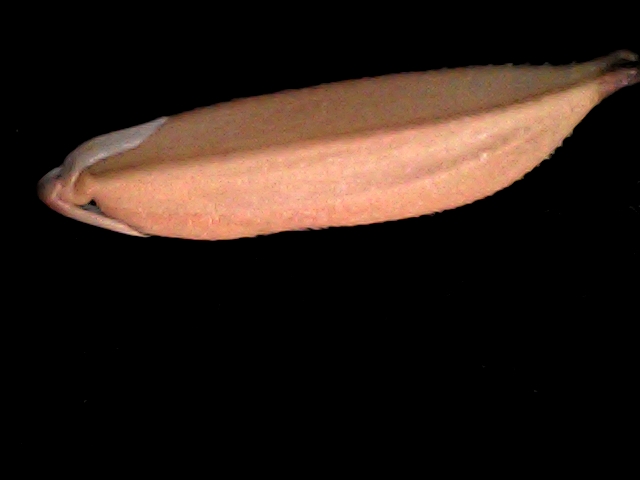
Rice variety: BD70